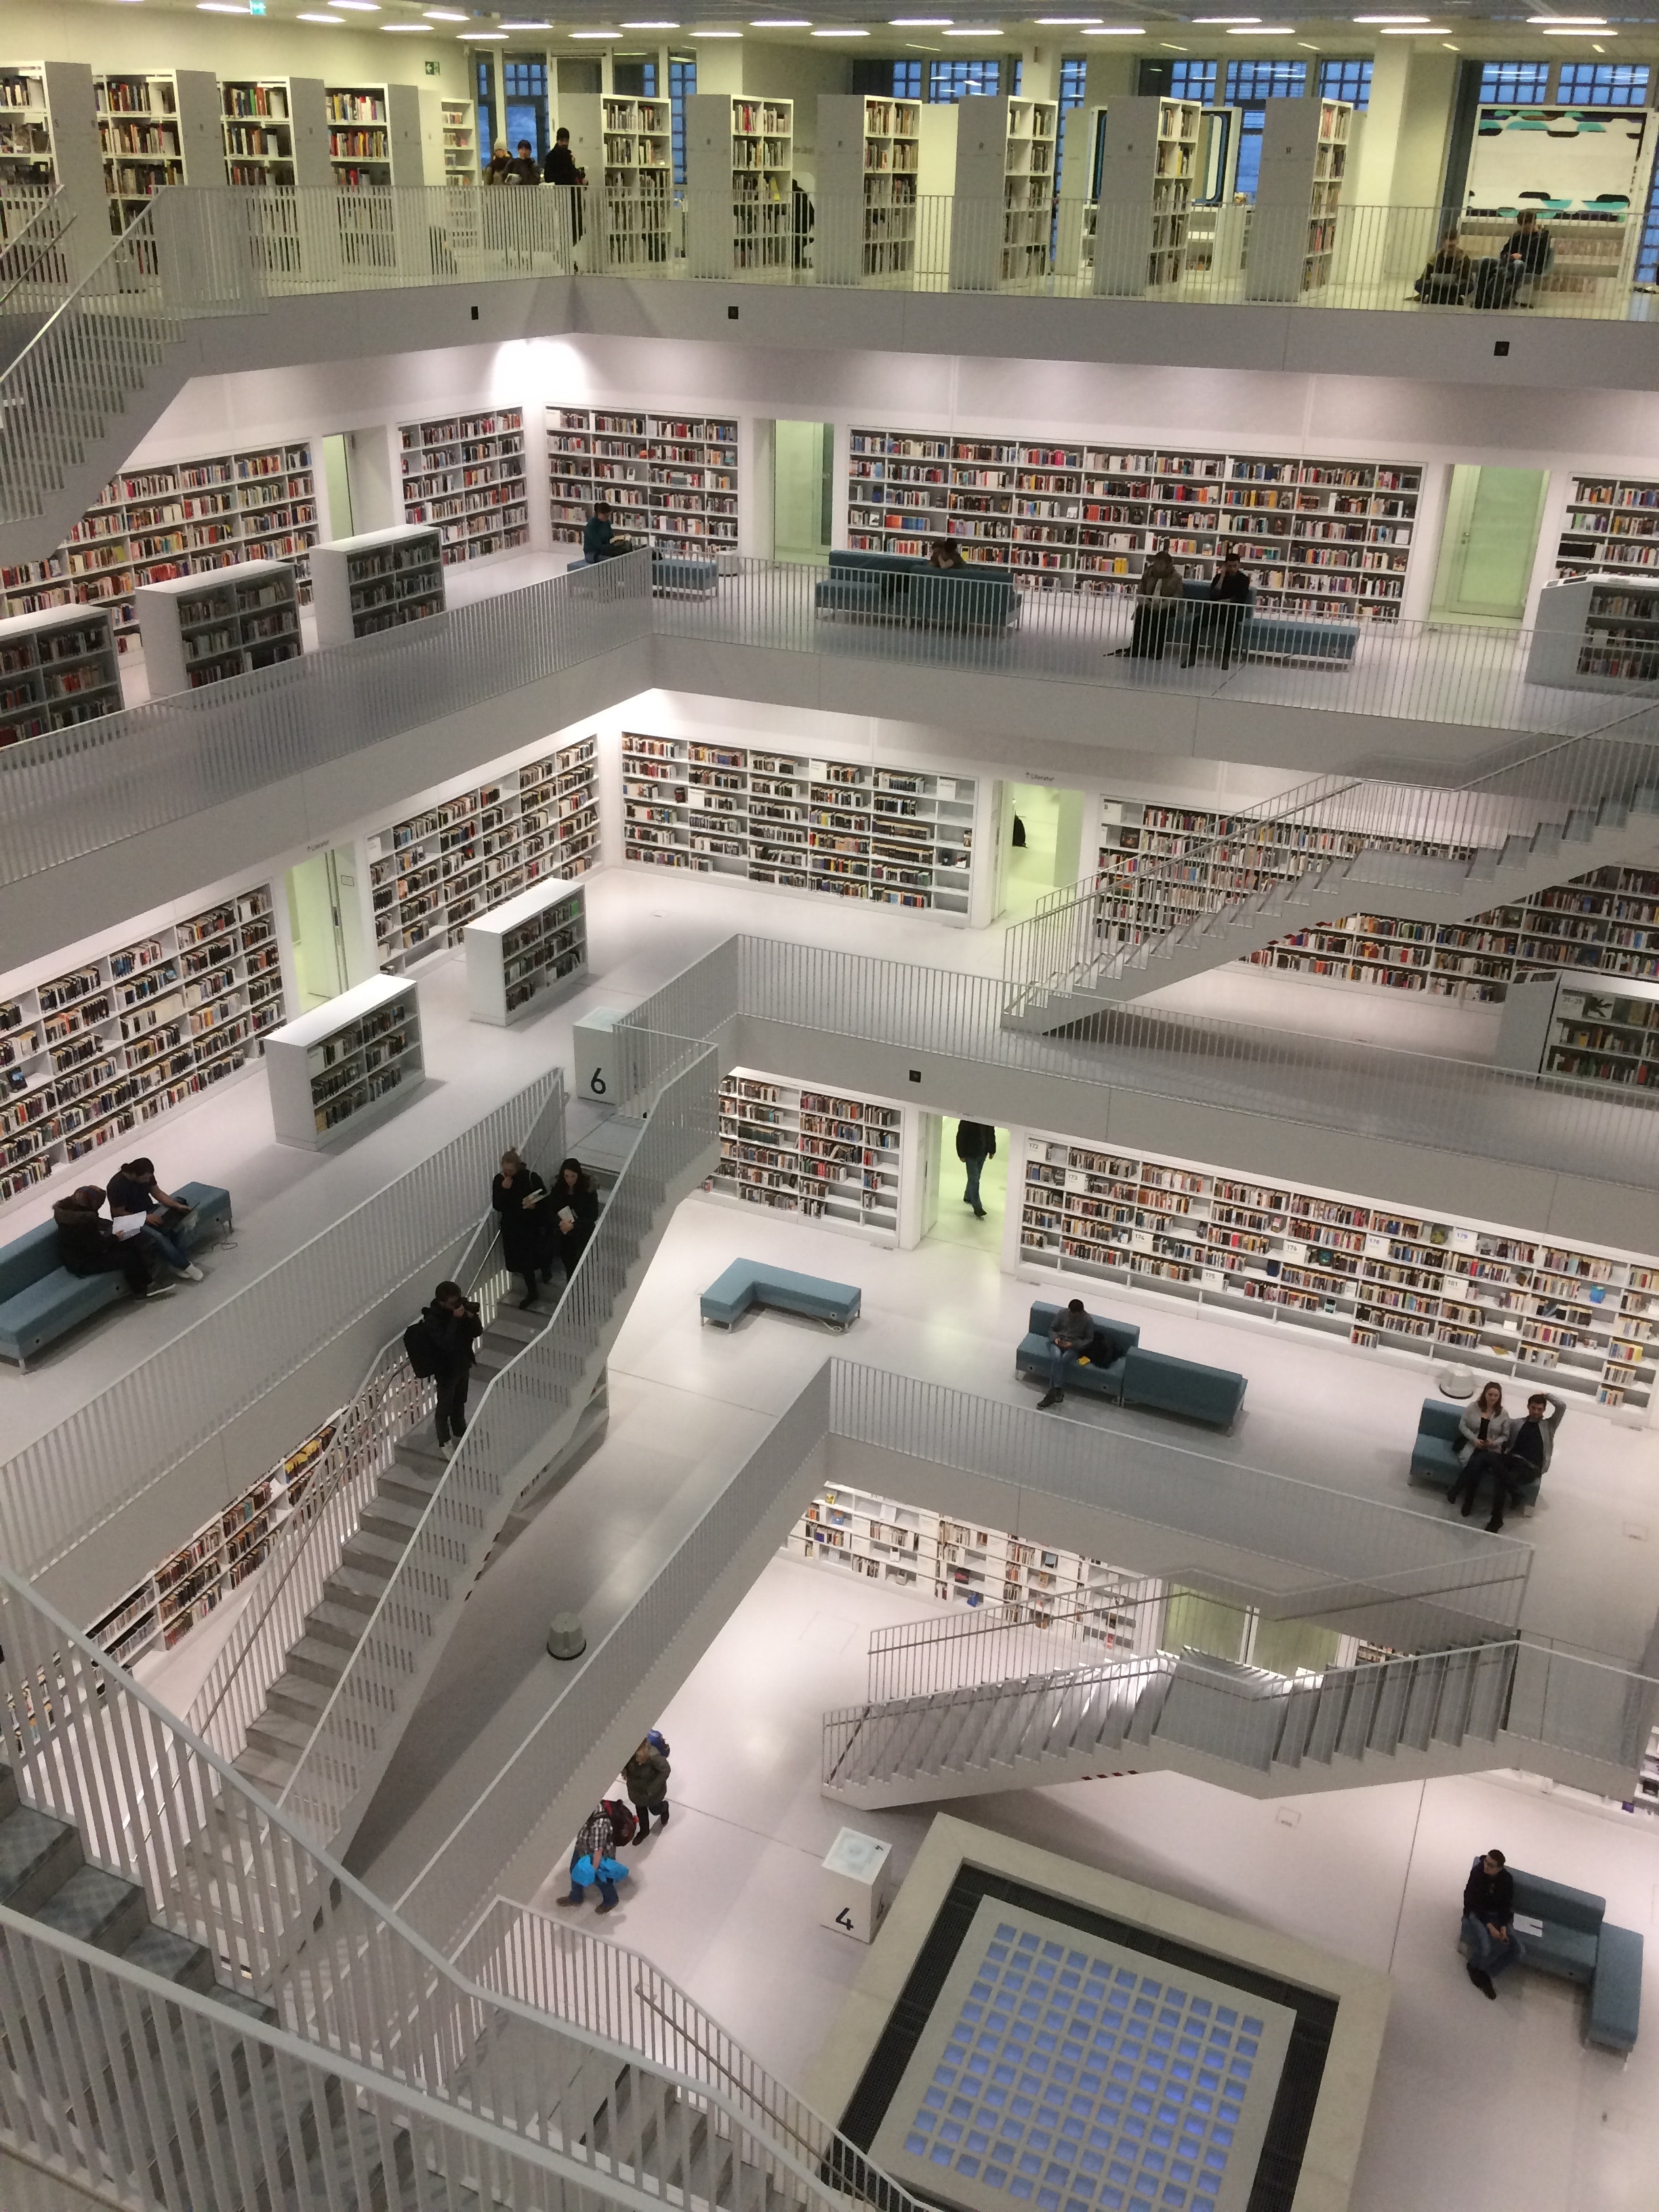
building, architecture, interior design, urban design, shopping mall, mixed use, city